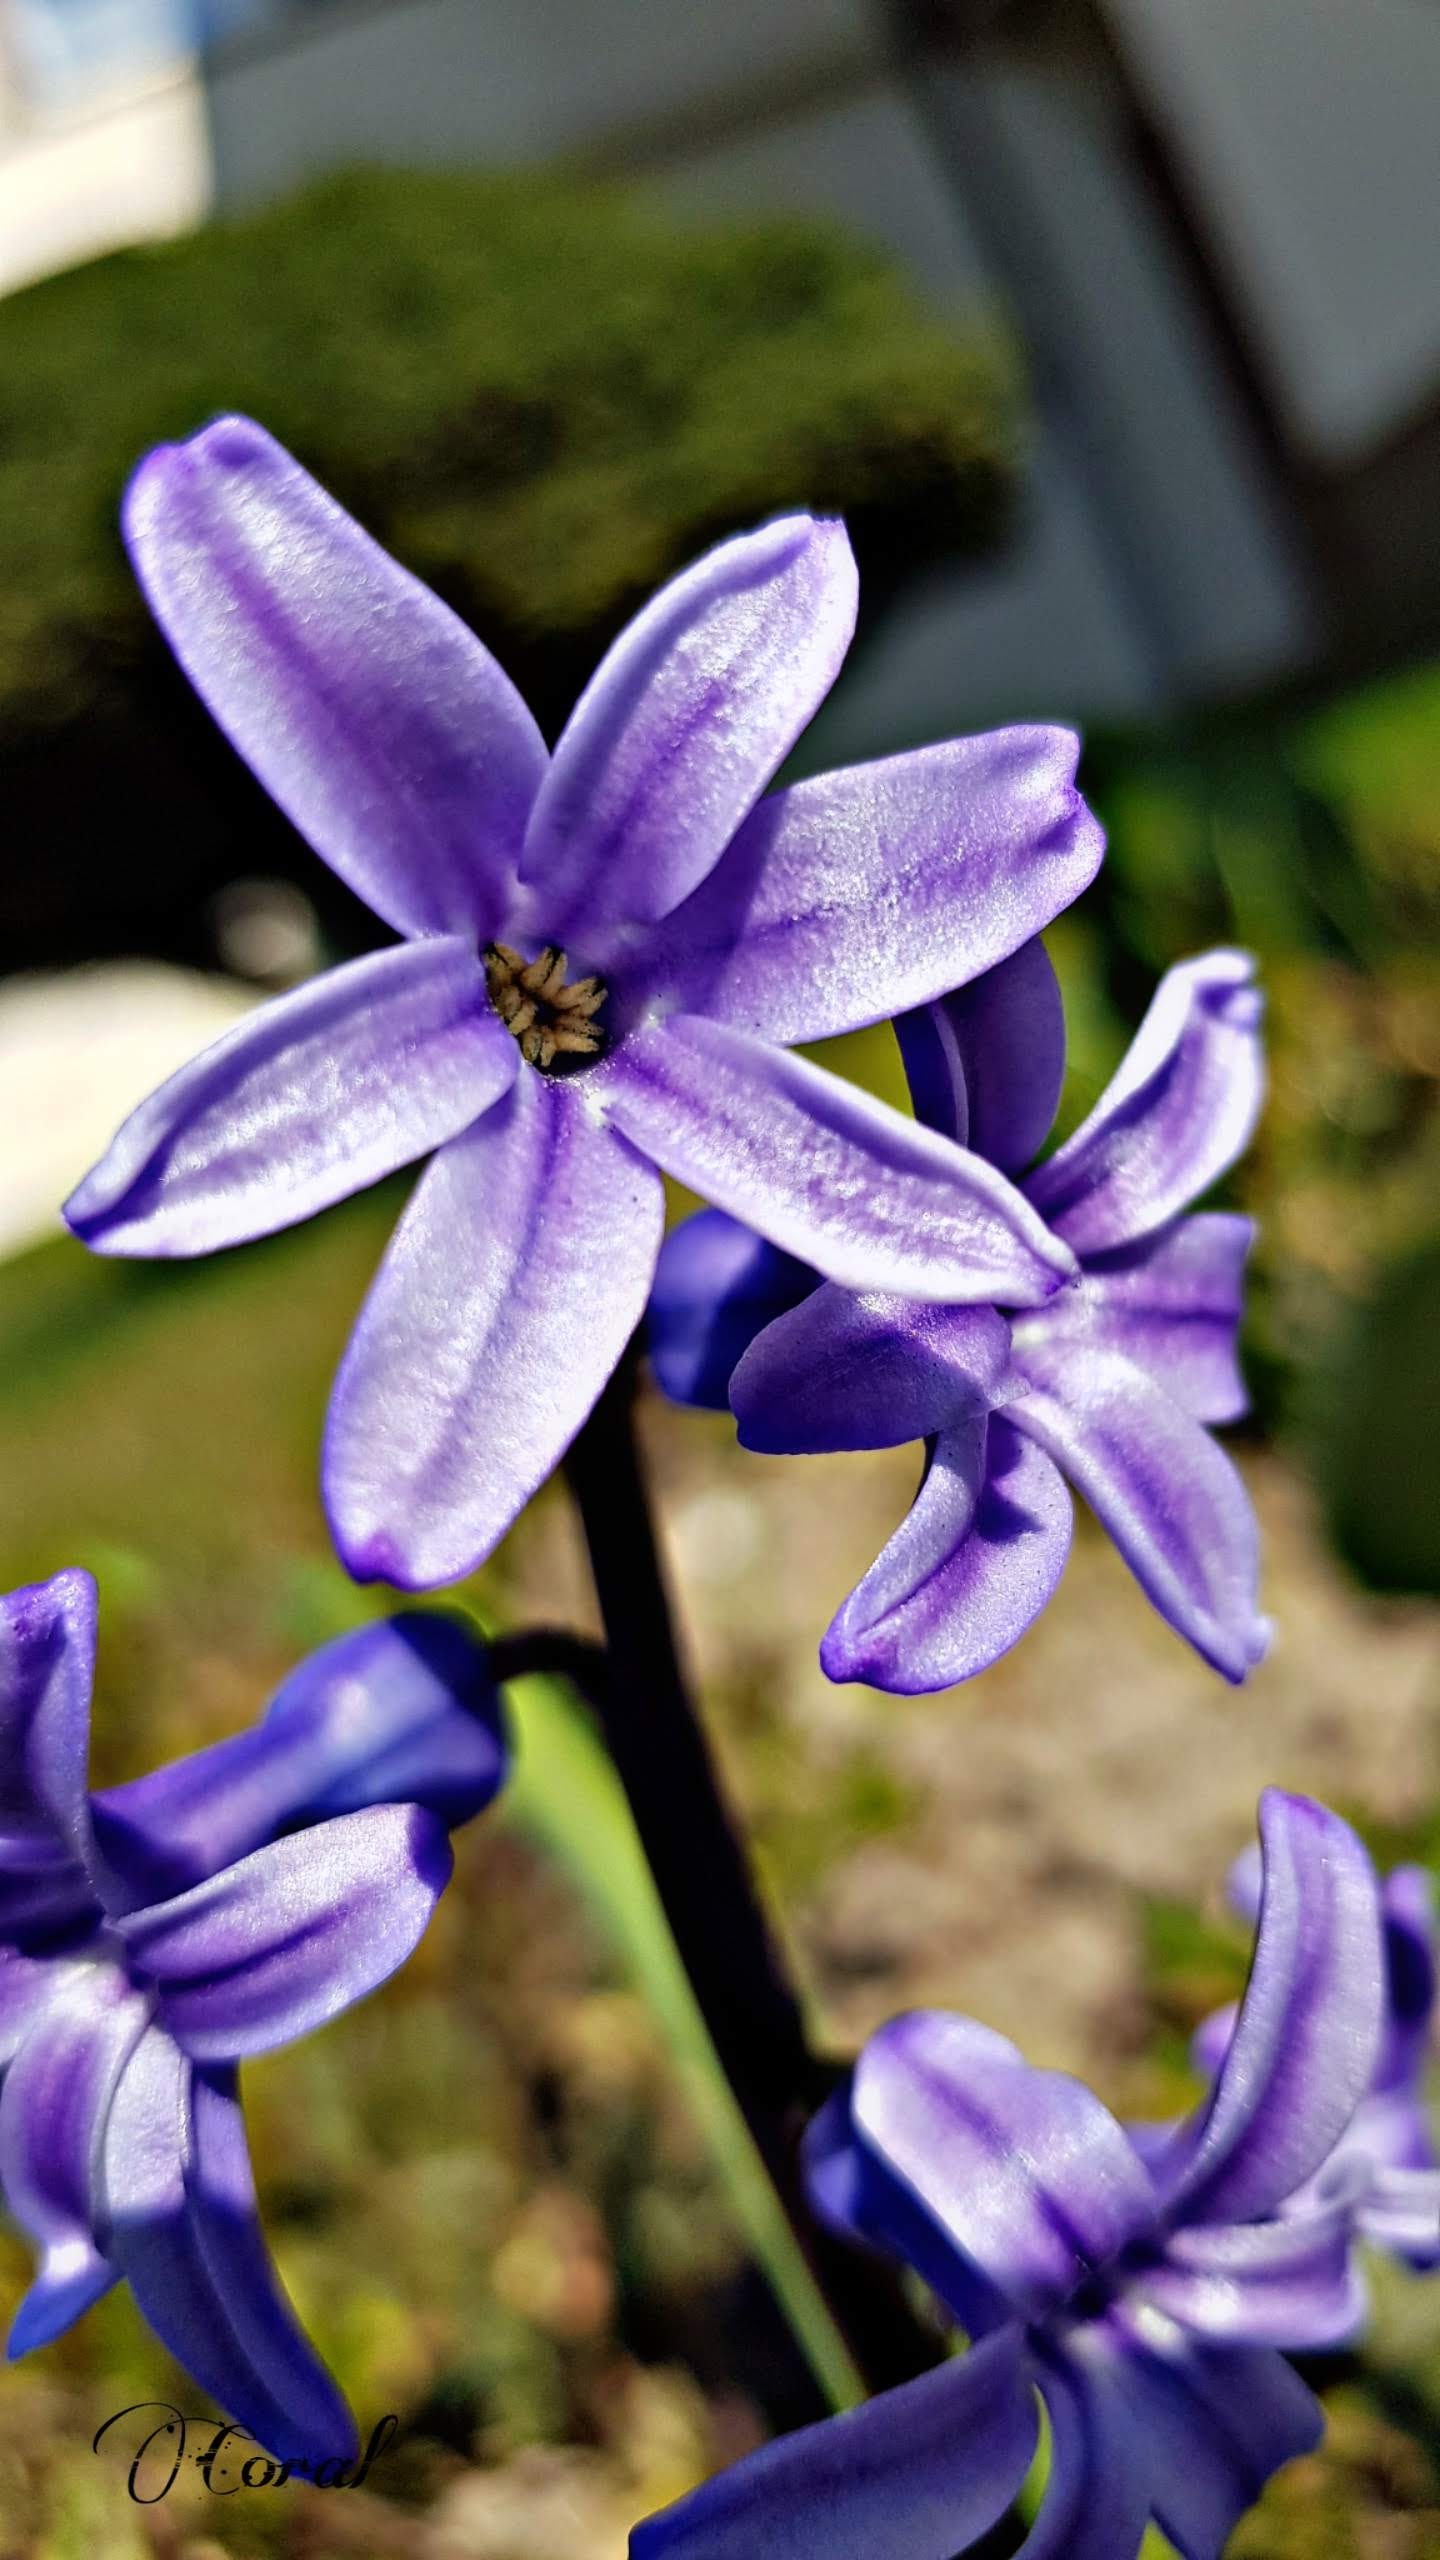
flower, flowering plant, plant, petal, purple, triplet lily, glory of the snow, spring, cluster lilies, scilla, bellflower family, iris, violet family, serbian bellflower, lily family, wildflower, hyacinth, perennial plant, bellflower